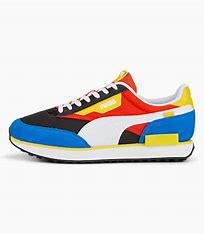
Brand: Puma
Model: Future Rider